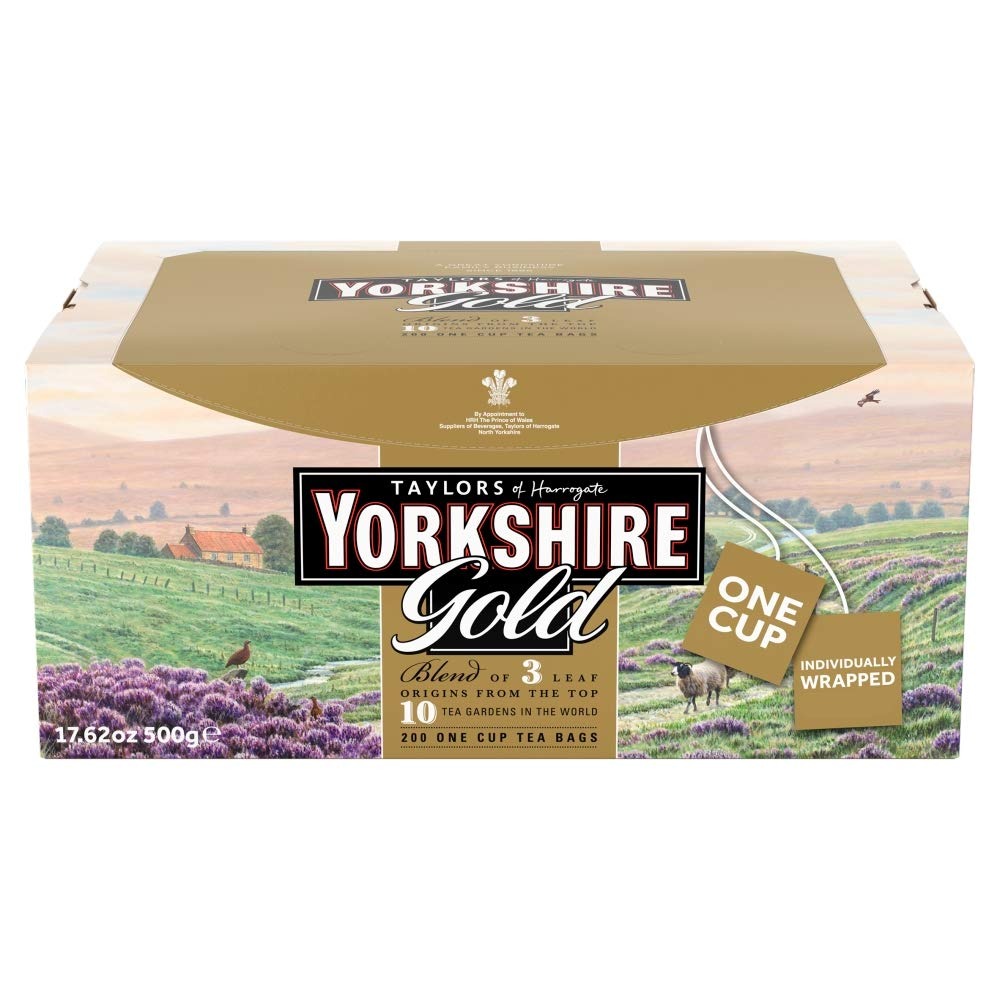
Item Name: Taylors of Harrogate Yorkshire Gold Individually Wrapped Tea Bags, 200 Count.
Bullet Point 1: This tea produces a rich, golden liquor that is full of character and brightness with a brisk, refreshing character.
Bullet Point 2: Ingredients: Black tea.
Bullet Point 3: For the perfect cup use one tea bag. Add freshly boiled water and infuse for 4-5 minutes. Serve pure or with milk.
Bullet Point 4: 200 individually wrapped and tagged tea bags.
Bullet Point 5: Taylors of Harrogate is Carbon Neutral Certified, a member of the Ethical Tea Partnership, and Rainforest Alliance Certified.
Value: 200.0
Unit: Count

Price: 49.9